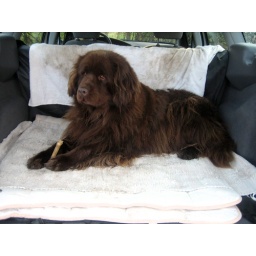
Candra starts in a total new life with walking every day and swimming more often.